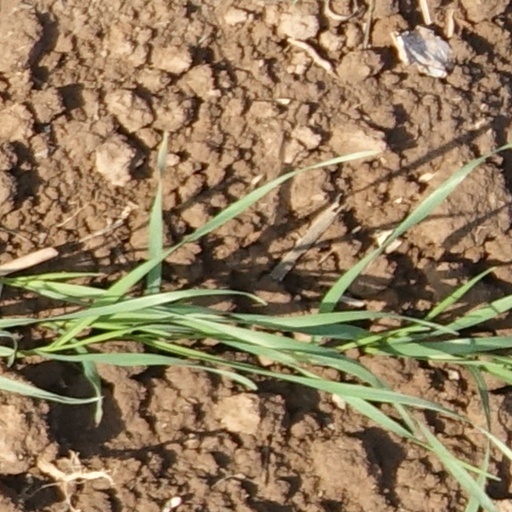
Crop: wheat